Aljamea-tus-Saifiyah

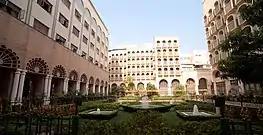
Aljamea campus, Surat

Aljamea-tus-Saifiyah is an Arabic academy dedicated to Islamic learning based in India, Pakistan, and Kenya. Established in Surat as "Dars-e Saifee" by Abde'Ali Saifuddin, it was after extensive renovation and expansion ( and ) carried out by Taher Saifuddin and Mohammed Burhanuddin, the university gained prominence. Today, as holder of the office of Dāʿī al-Mutlaq, Mufaddal Saifuddin is the sole benefactor of the institute.